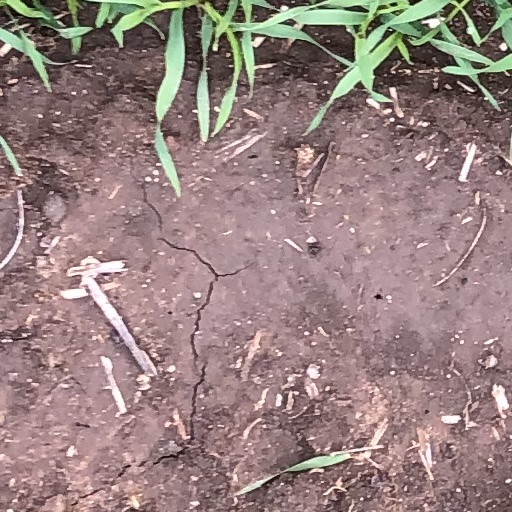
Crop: wheat